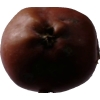
Label: Apple 18